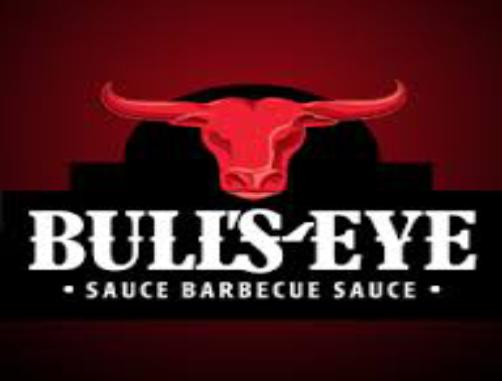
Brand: Bulls-Eye Barbecue
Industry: Food